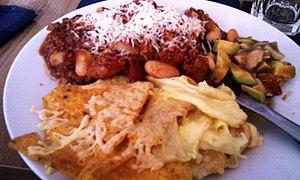
Dagens rätt dans un TexMex
Les dagens rätt, aussi appelés dagens lunch, littéralement « le plat du jour », sont des formules bon marché que les restaurateurs suédois proposent au temps du déjeuner, généralement entre 11 et 14 h.